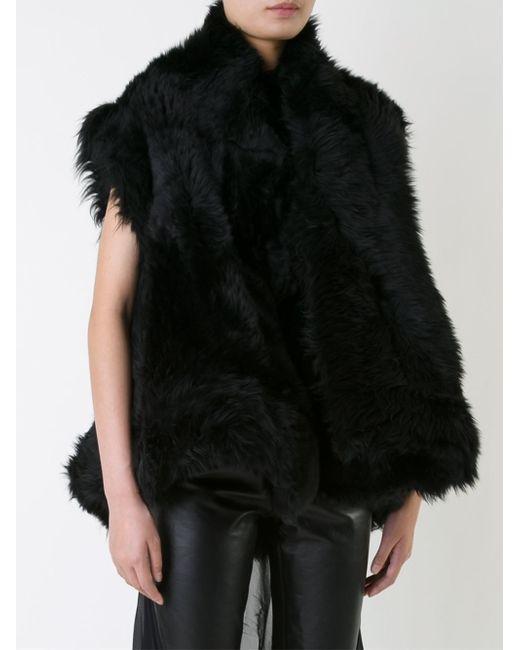
trendiges Top aus schwarzem Fell für Jungen